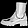
Label: Ankle boot